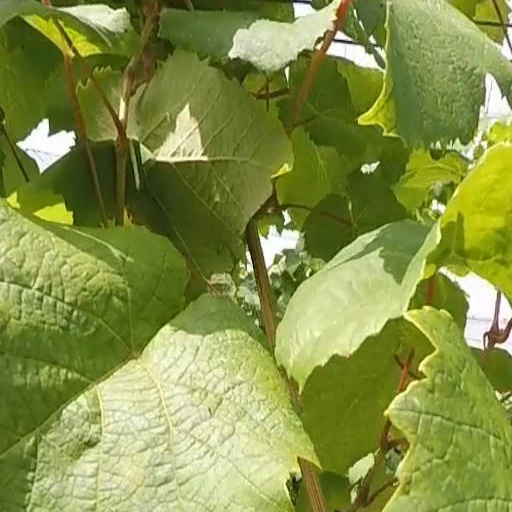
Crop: grape